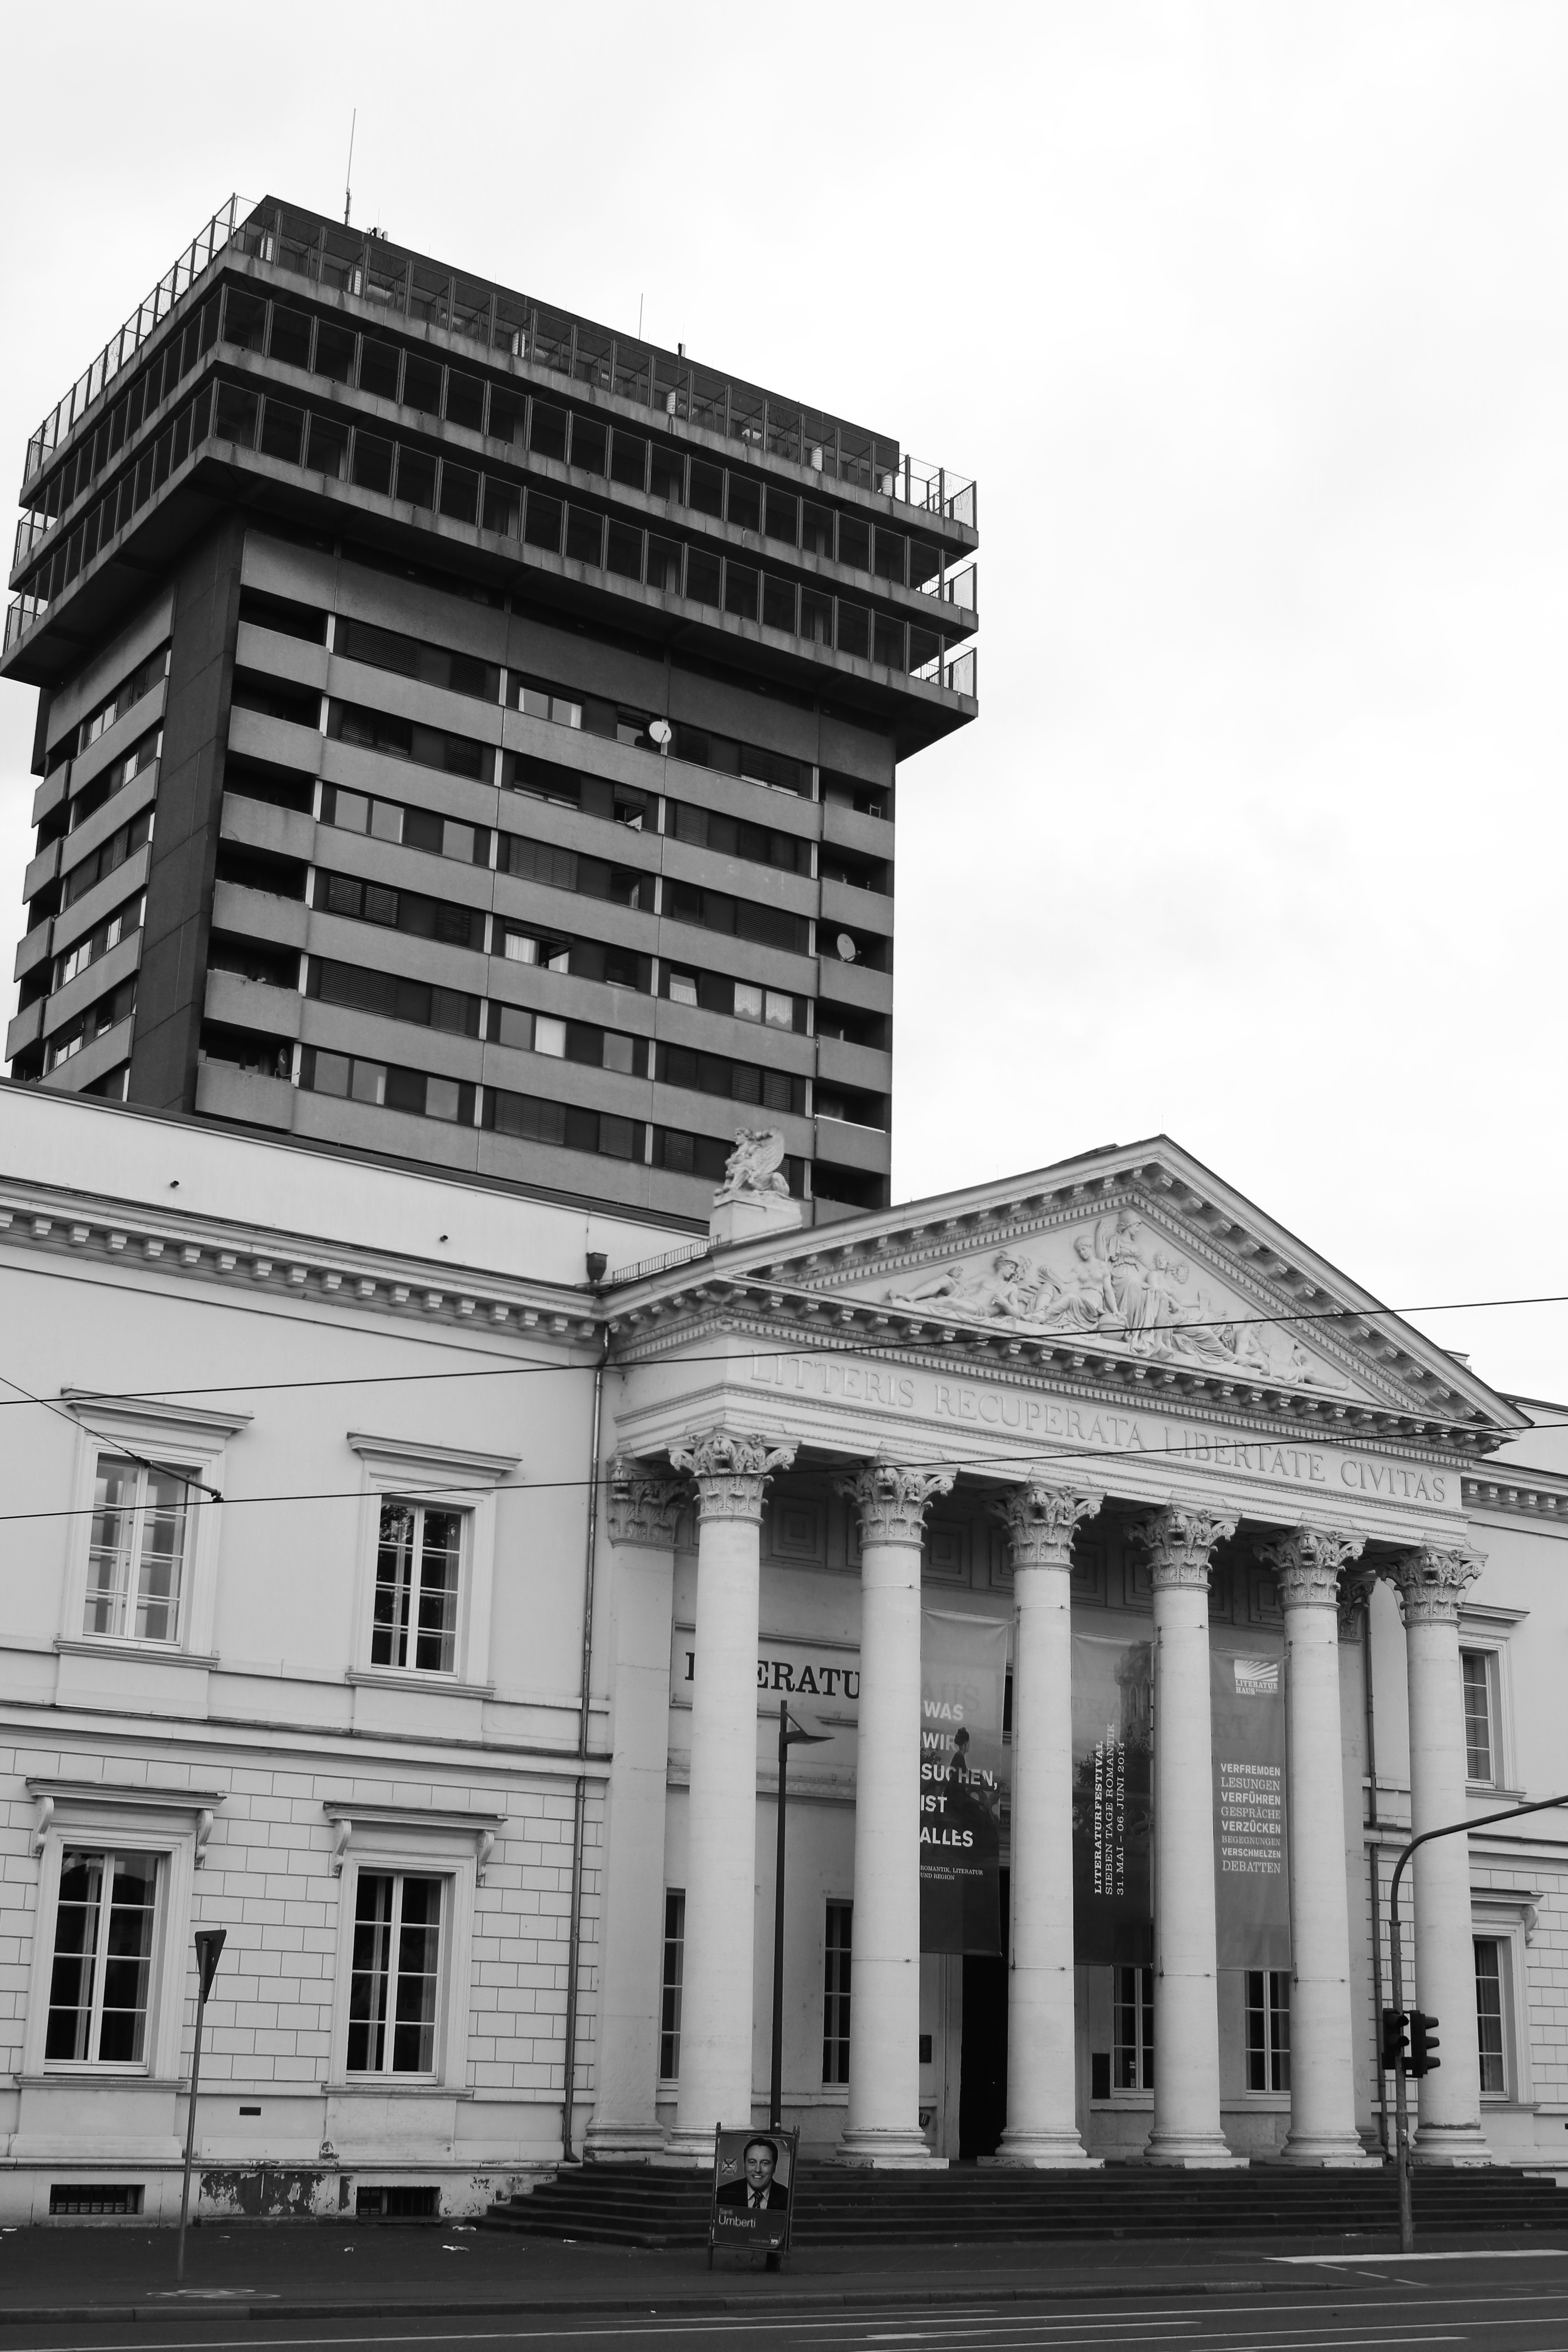
black and white, architecture, house, building, city, downtown, landmark, facade, monochrome, tower block, bw, blackandwhite, blackwhite, germany, alemania, allemagne, sw, schwarzweiss, history, schwarzweis, courthouse, frankfurtmain, frankfurtammain, frankfurtam, frankfurtamain, germania, frankfurt, schwarzweissfotografie, schwarzweisfotografie, literaturhaus, hausderliteratur, urban area, monochrome photography, residential area, brutalist architecture